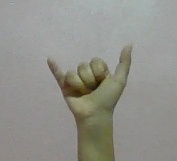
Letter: ya